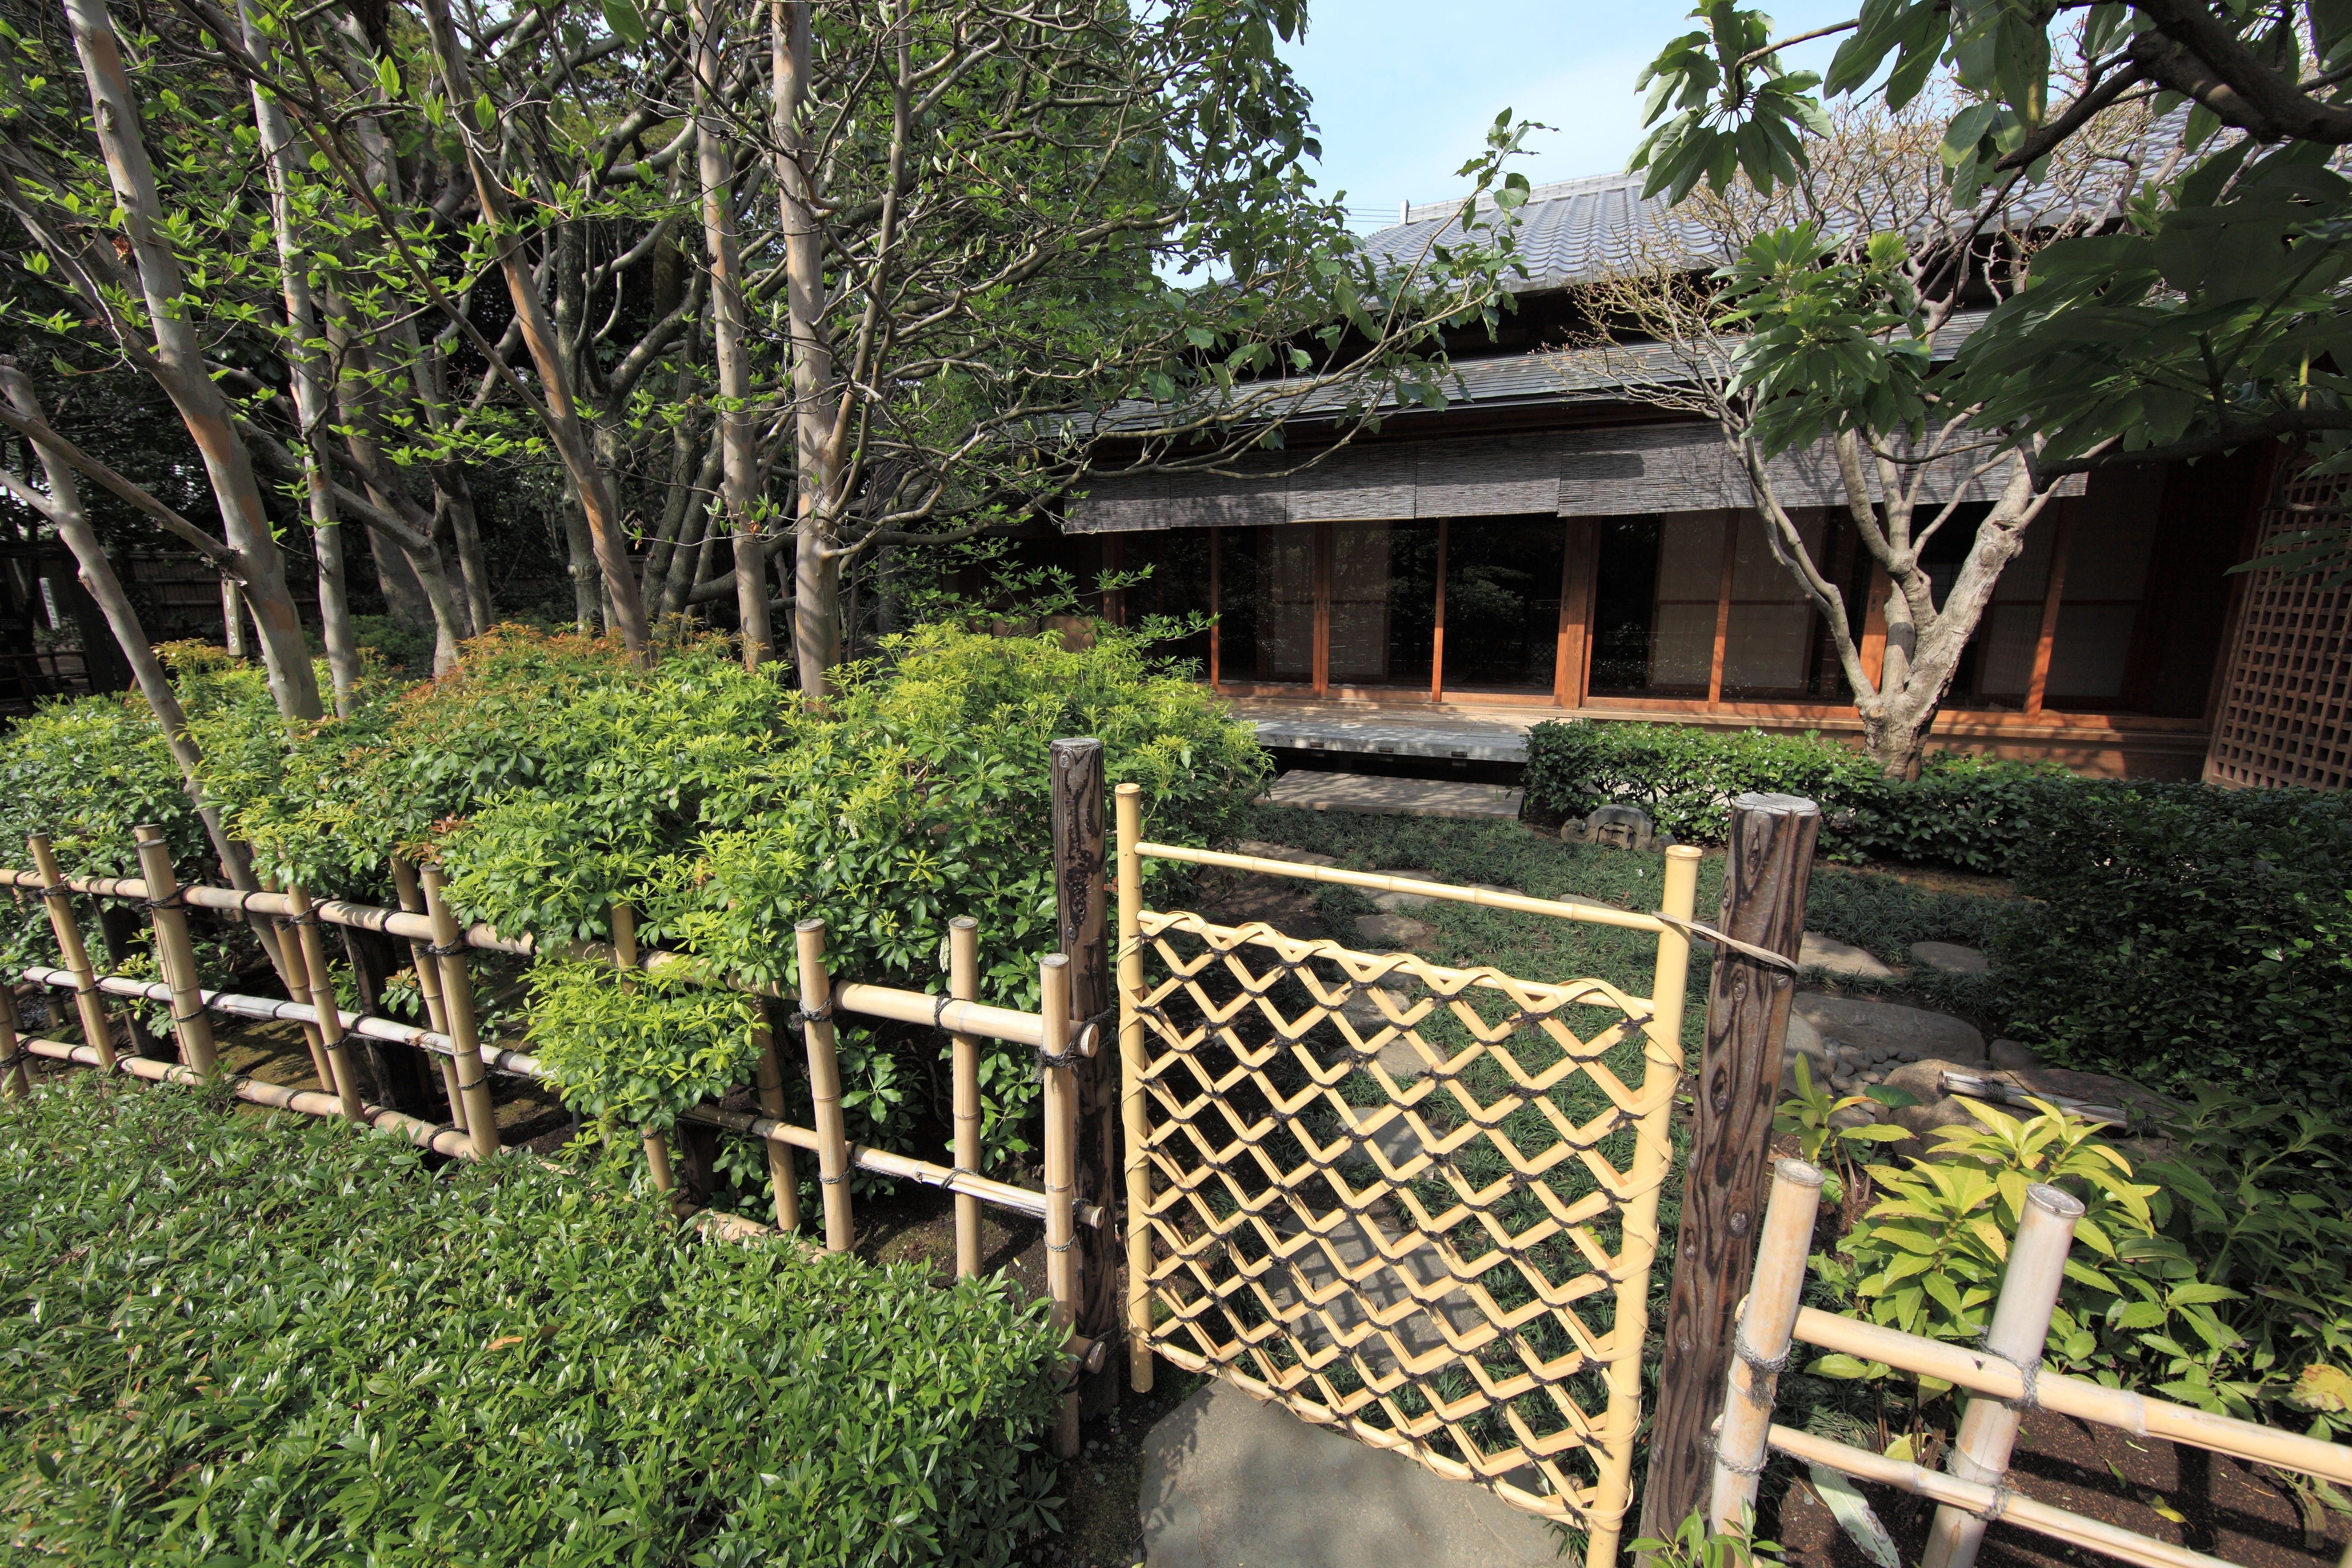
fence, villa, house, home, high, jungle, cottage, backyard, property, exterior, garden, cool image, design, japanese, resort, 5d, style, hires, estate, i, bamboo, markii, traditional, hi, res, resolution, saitama, kumagaya, seikeien, outdoor structure